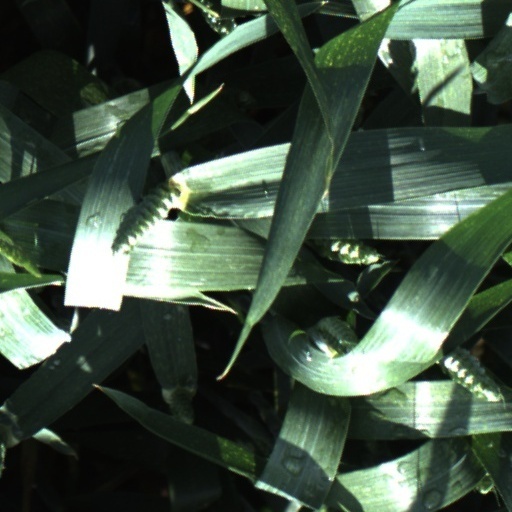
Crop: wheat